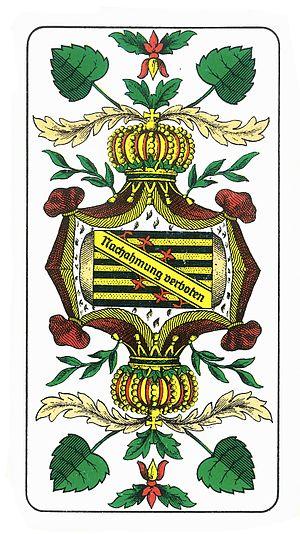
Le Daus est la carte à jouer de plus haute valeur dans les jeux de cartes allemands.